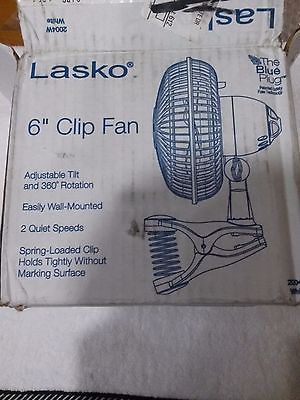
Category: fan